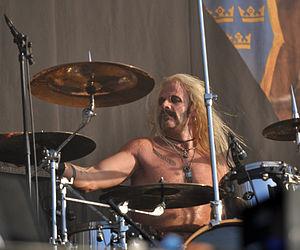
Cet article est une liste de batteurs de heavy metal, classés par ordre alphabétique. La première colonne comporte le nom des batteurs tandis que la seconde liste leur pays d'origine.